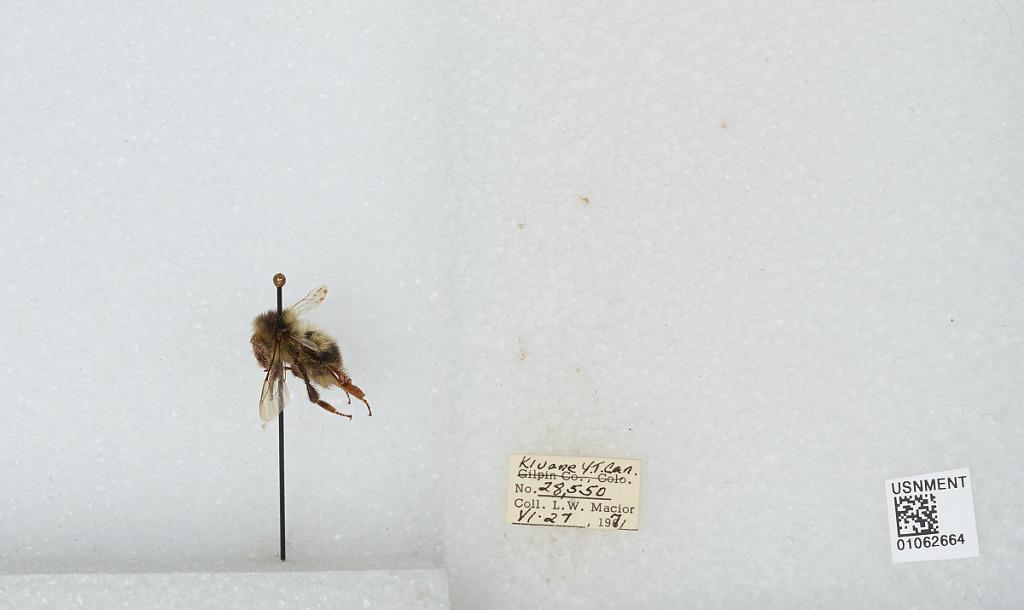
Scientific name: Bombus bifarius nearcticus
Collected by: L. Macior
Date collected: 1971-6-27
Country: Canada
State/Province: Yukon Territory
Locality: Kluane
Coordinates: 60.75, -139.5